Arcade America

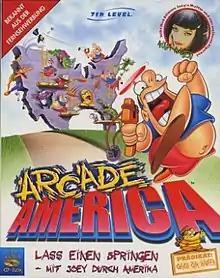

Arcade America is a 1996 platform game developed and published by 7th Level for Microsoft Windows and Macintosh.